Bejeweled 3

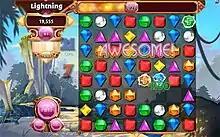

Matching four gems in a row creates a Flame Gem, which explodes and destroys the eight gems surrounding it when matched. Matching gems in an L, T, or + shape creates a Star Gem, similar to the Lightning Gem in "Bejeweled Twist", which destroys all the gems in its row and column when matched. Matching five gems in a row creates a Hyper Cube, which detonates all gems of the color when swapped off the board. Like "Bejeweled Blitz", it now activates when it is destroyed by a Special Gem while swapping it with another Hyper Cube destroys all the gems on the board. A match of six or more gems (which is only possible through a chain reaction) creates a Supernova Gem, which destroys all the gems on its row and column in a 3x3 area.